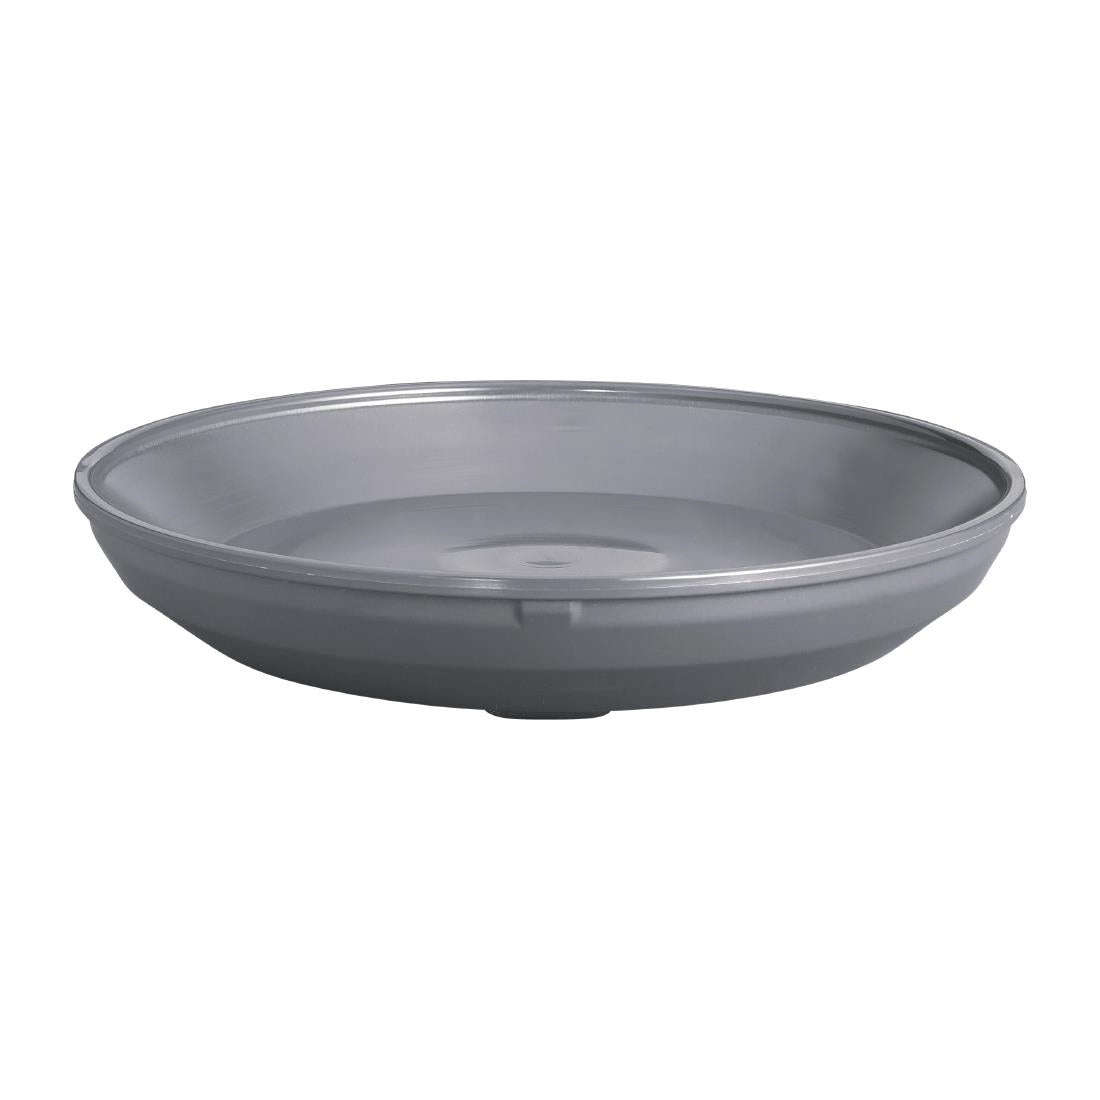
FE725 Cambro Camtherm Thermal Pellet 240mm
Material: polypropylene
Brand: Cambro
Category: Home & Garden > Kitchen & Dining > Kitchen Appliances > Food Cookers & Steamers > Thermal Cookers